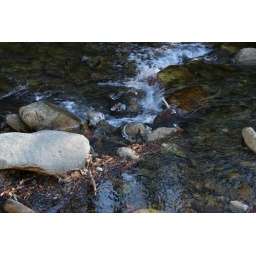
clarence newton road - near blowing rock - january 1 2009